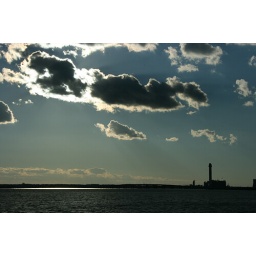
driving over 9th street bridge